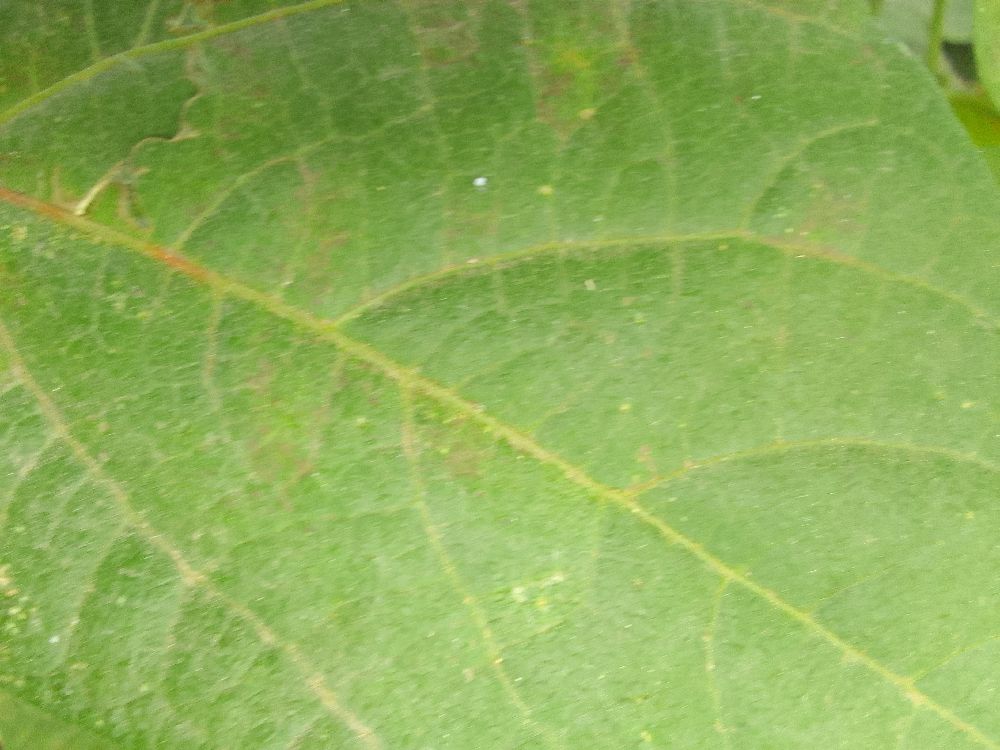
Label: healthy